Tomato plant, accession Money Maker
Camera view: vertical (180 deg); turntable rotation: 90 degrees
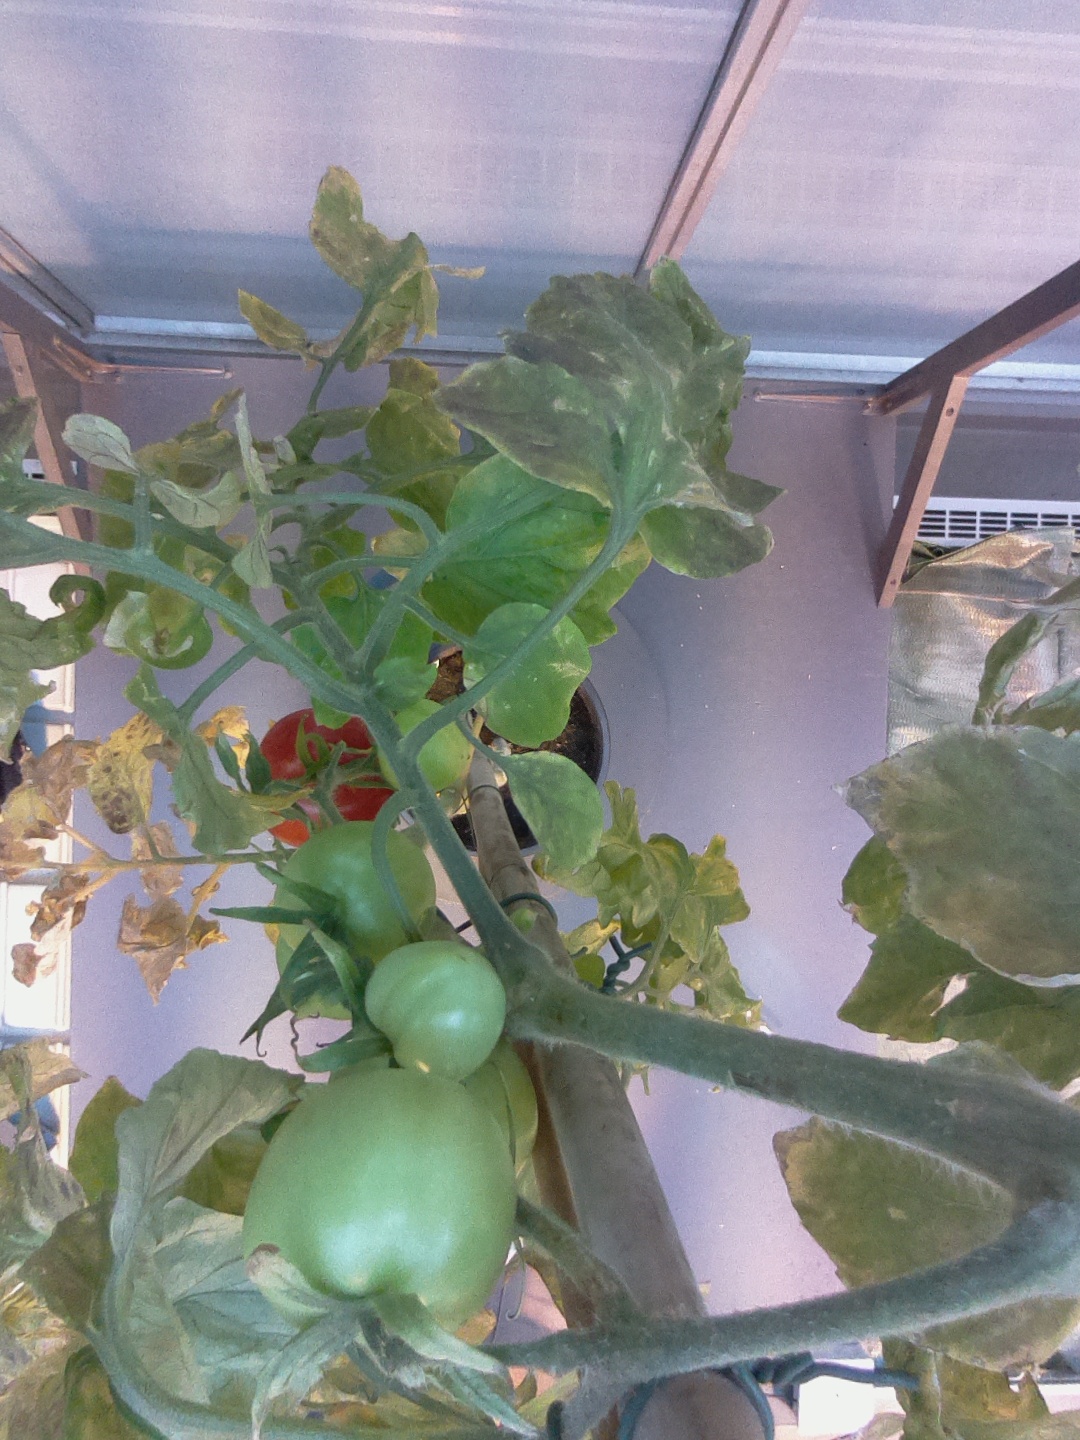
BBCH growth stage 81: 10%-20% of fruits show typical fully ripe color